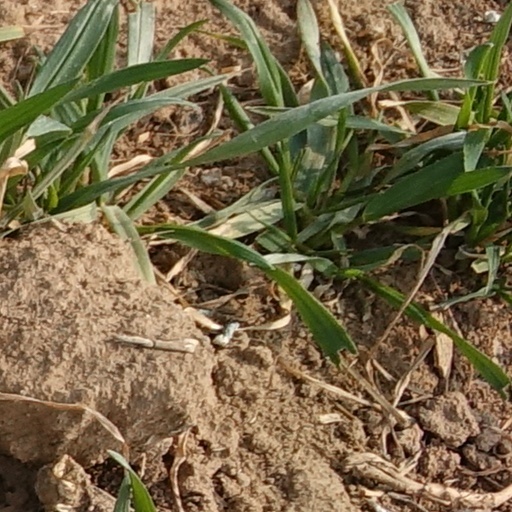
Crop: wheat